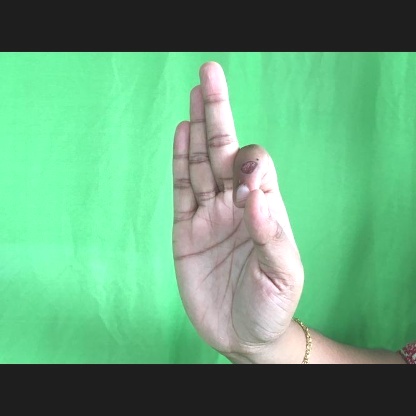
Mudra: Aralam